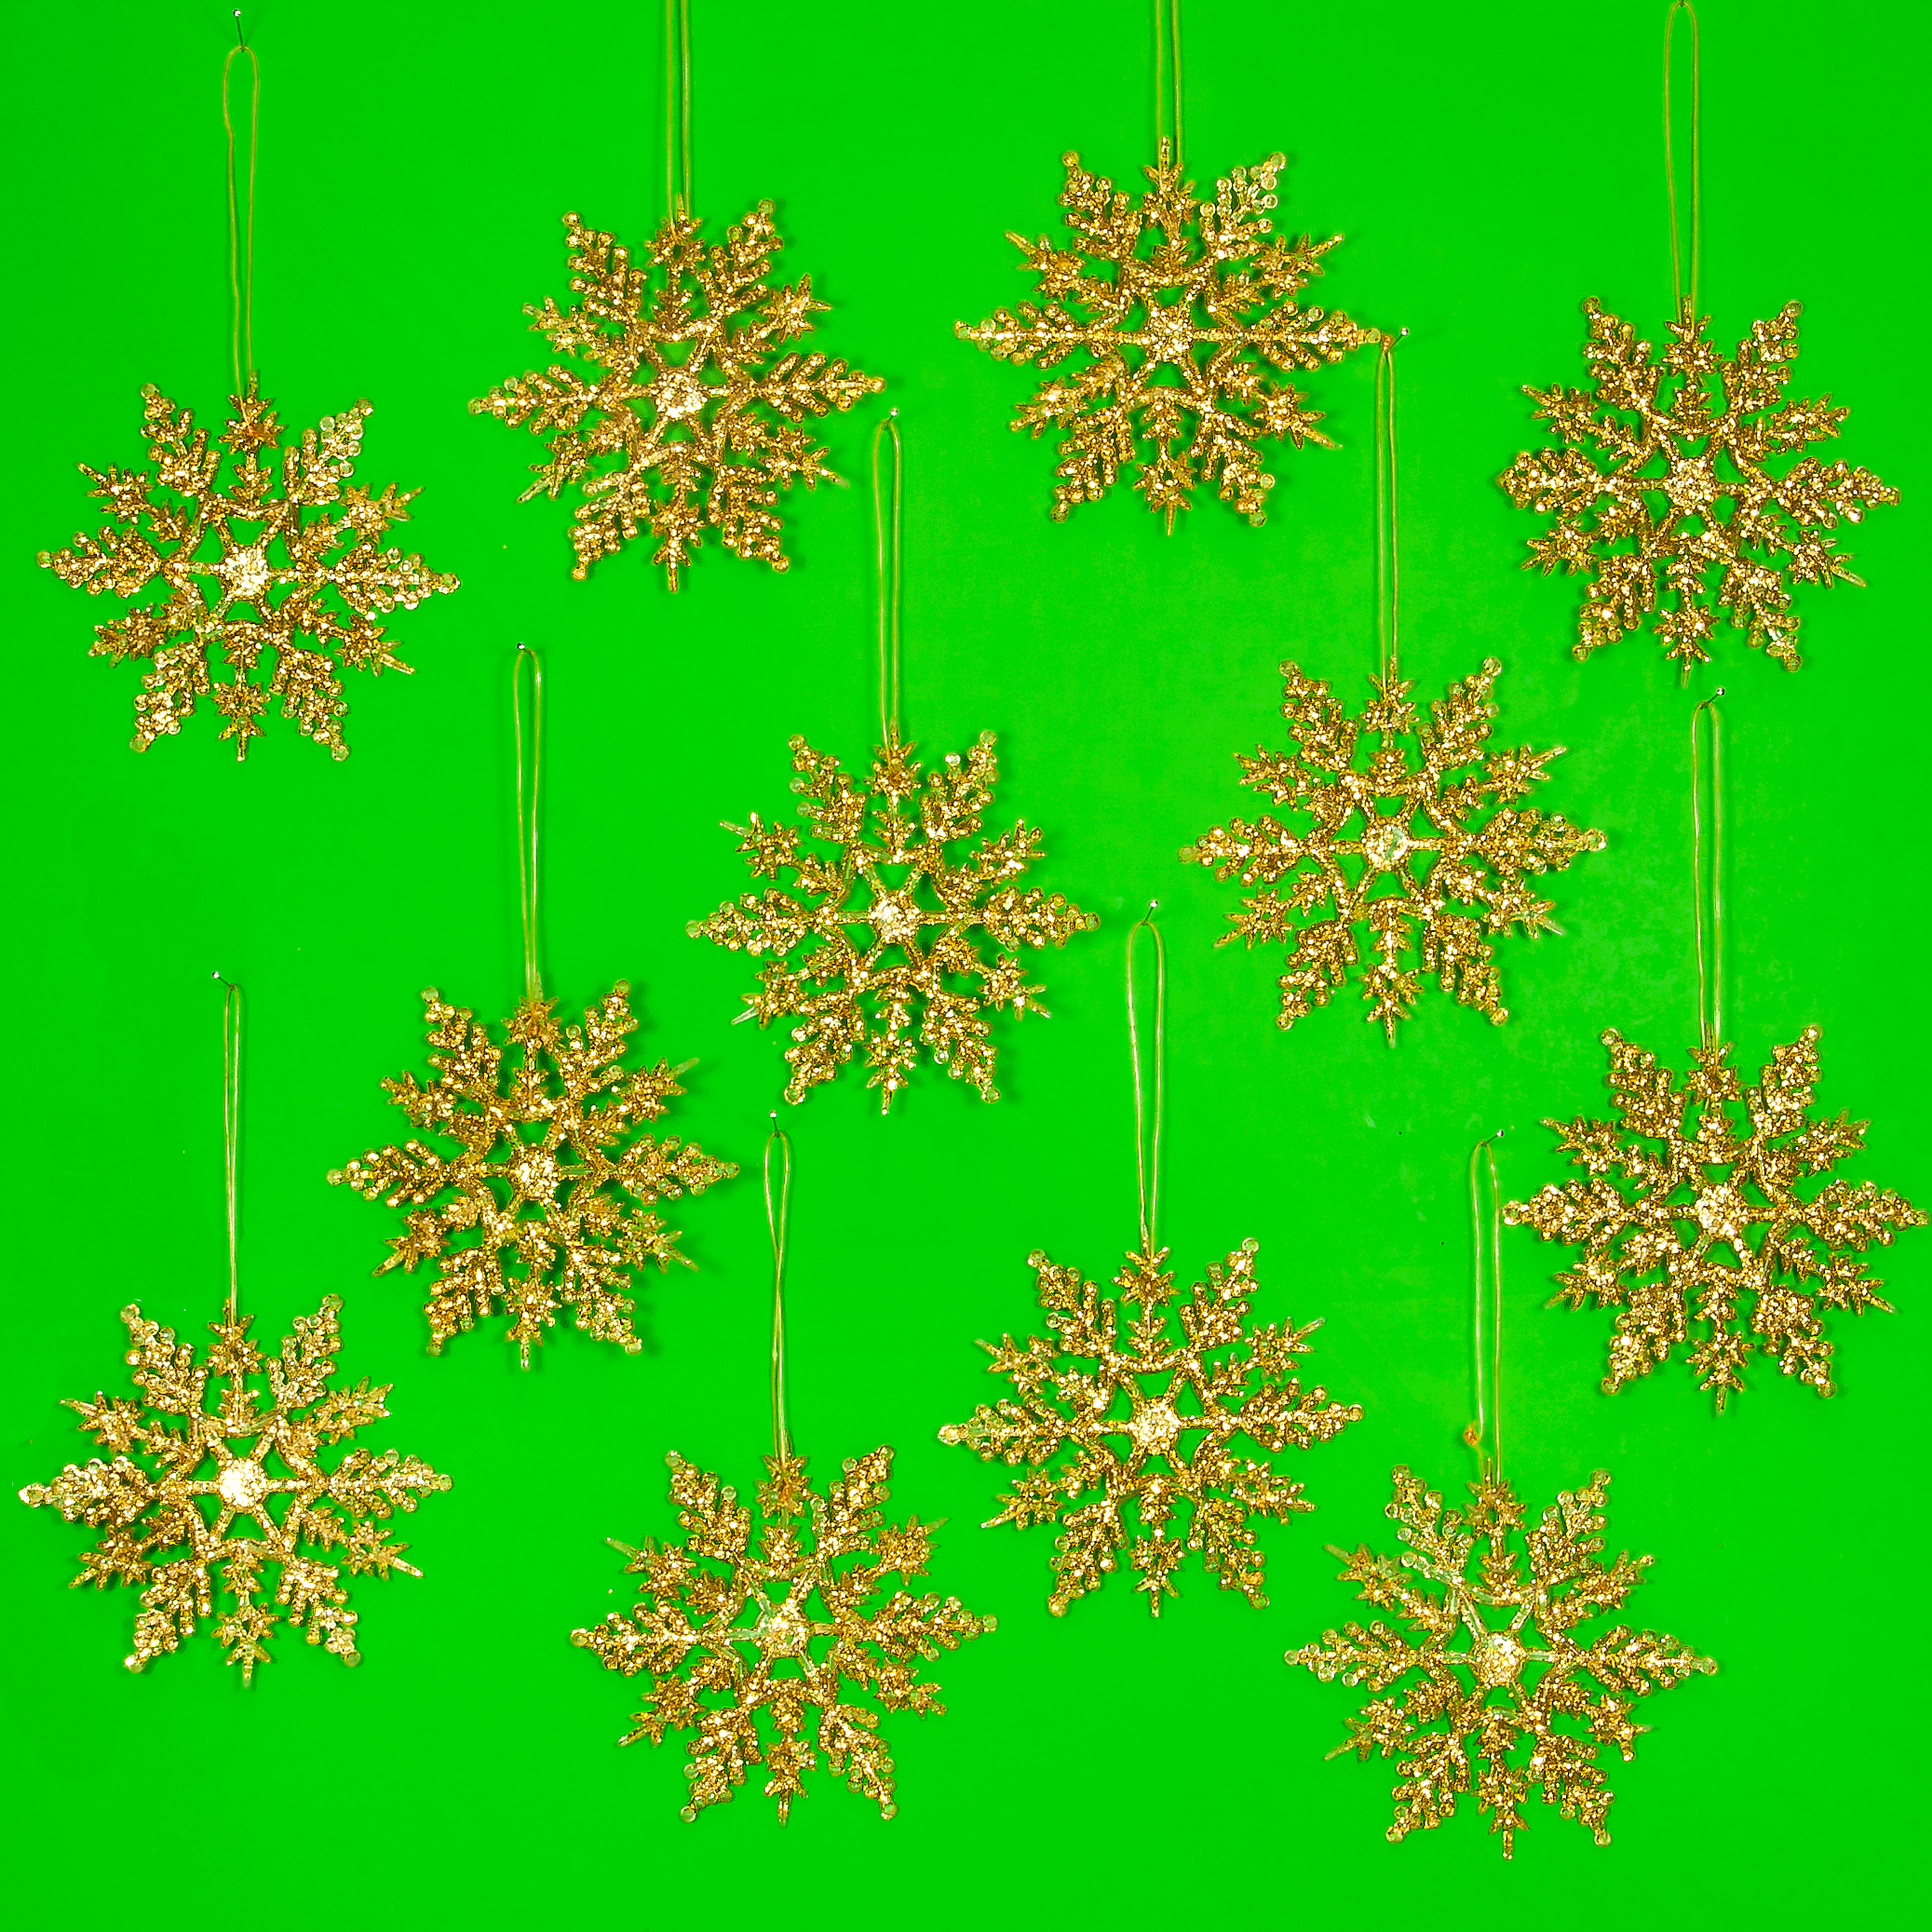
tree, branch, plant, leaf, flower, green, christmas, fir, glitter, ornament, sparkle, gold, illustration, snowflakes, msh0713, msh071318